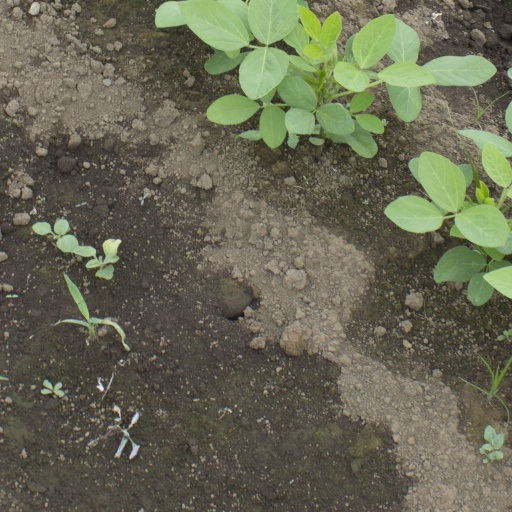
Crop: soybean